Marathon

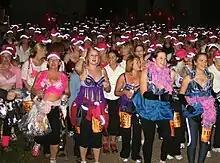
MoonWalk is a nocturnal charity marathon to raise money for breast cancer research.

The long run is an important element in marathon training. Recreational runners commonly try to reach a maximum of about in their longest weekly run and a total of about a week when training for the marathon, but wide variability exists in practice and in recommendations. More experienced marathoners may run a longer distance during the week. Greater weekly training mileages can offer greater results in terms of distance and endurance, but also carry a greater risk of training injury. Most male elite marathon runners will complete weekly distances of over . It is recommended that those new to running should get a checkup from their doctor, as there are certain warning signs and risk factors that should be evaluated before undertaking any new workout program, especially marathon training.